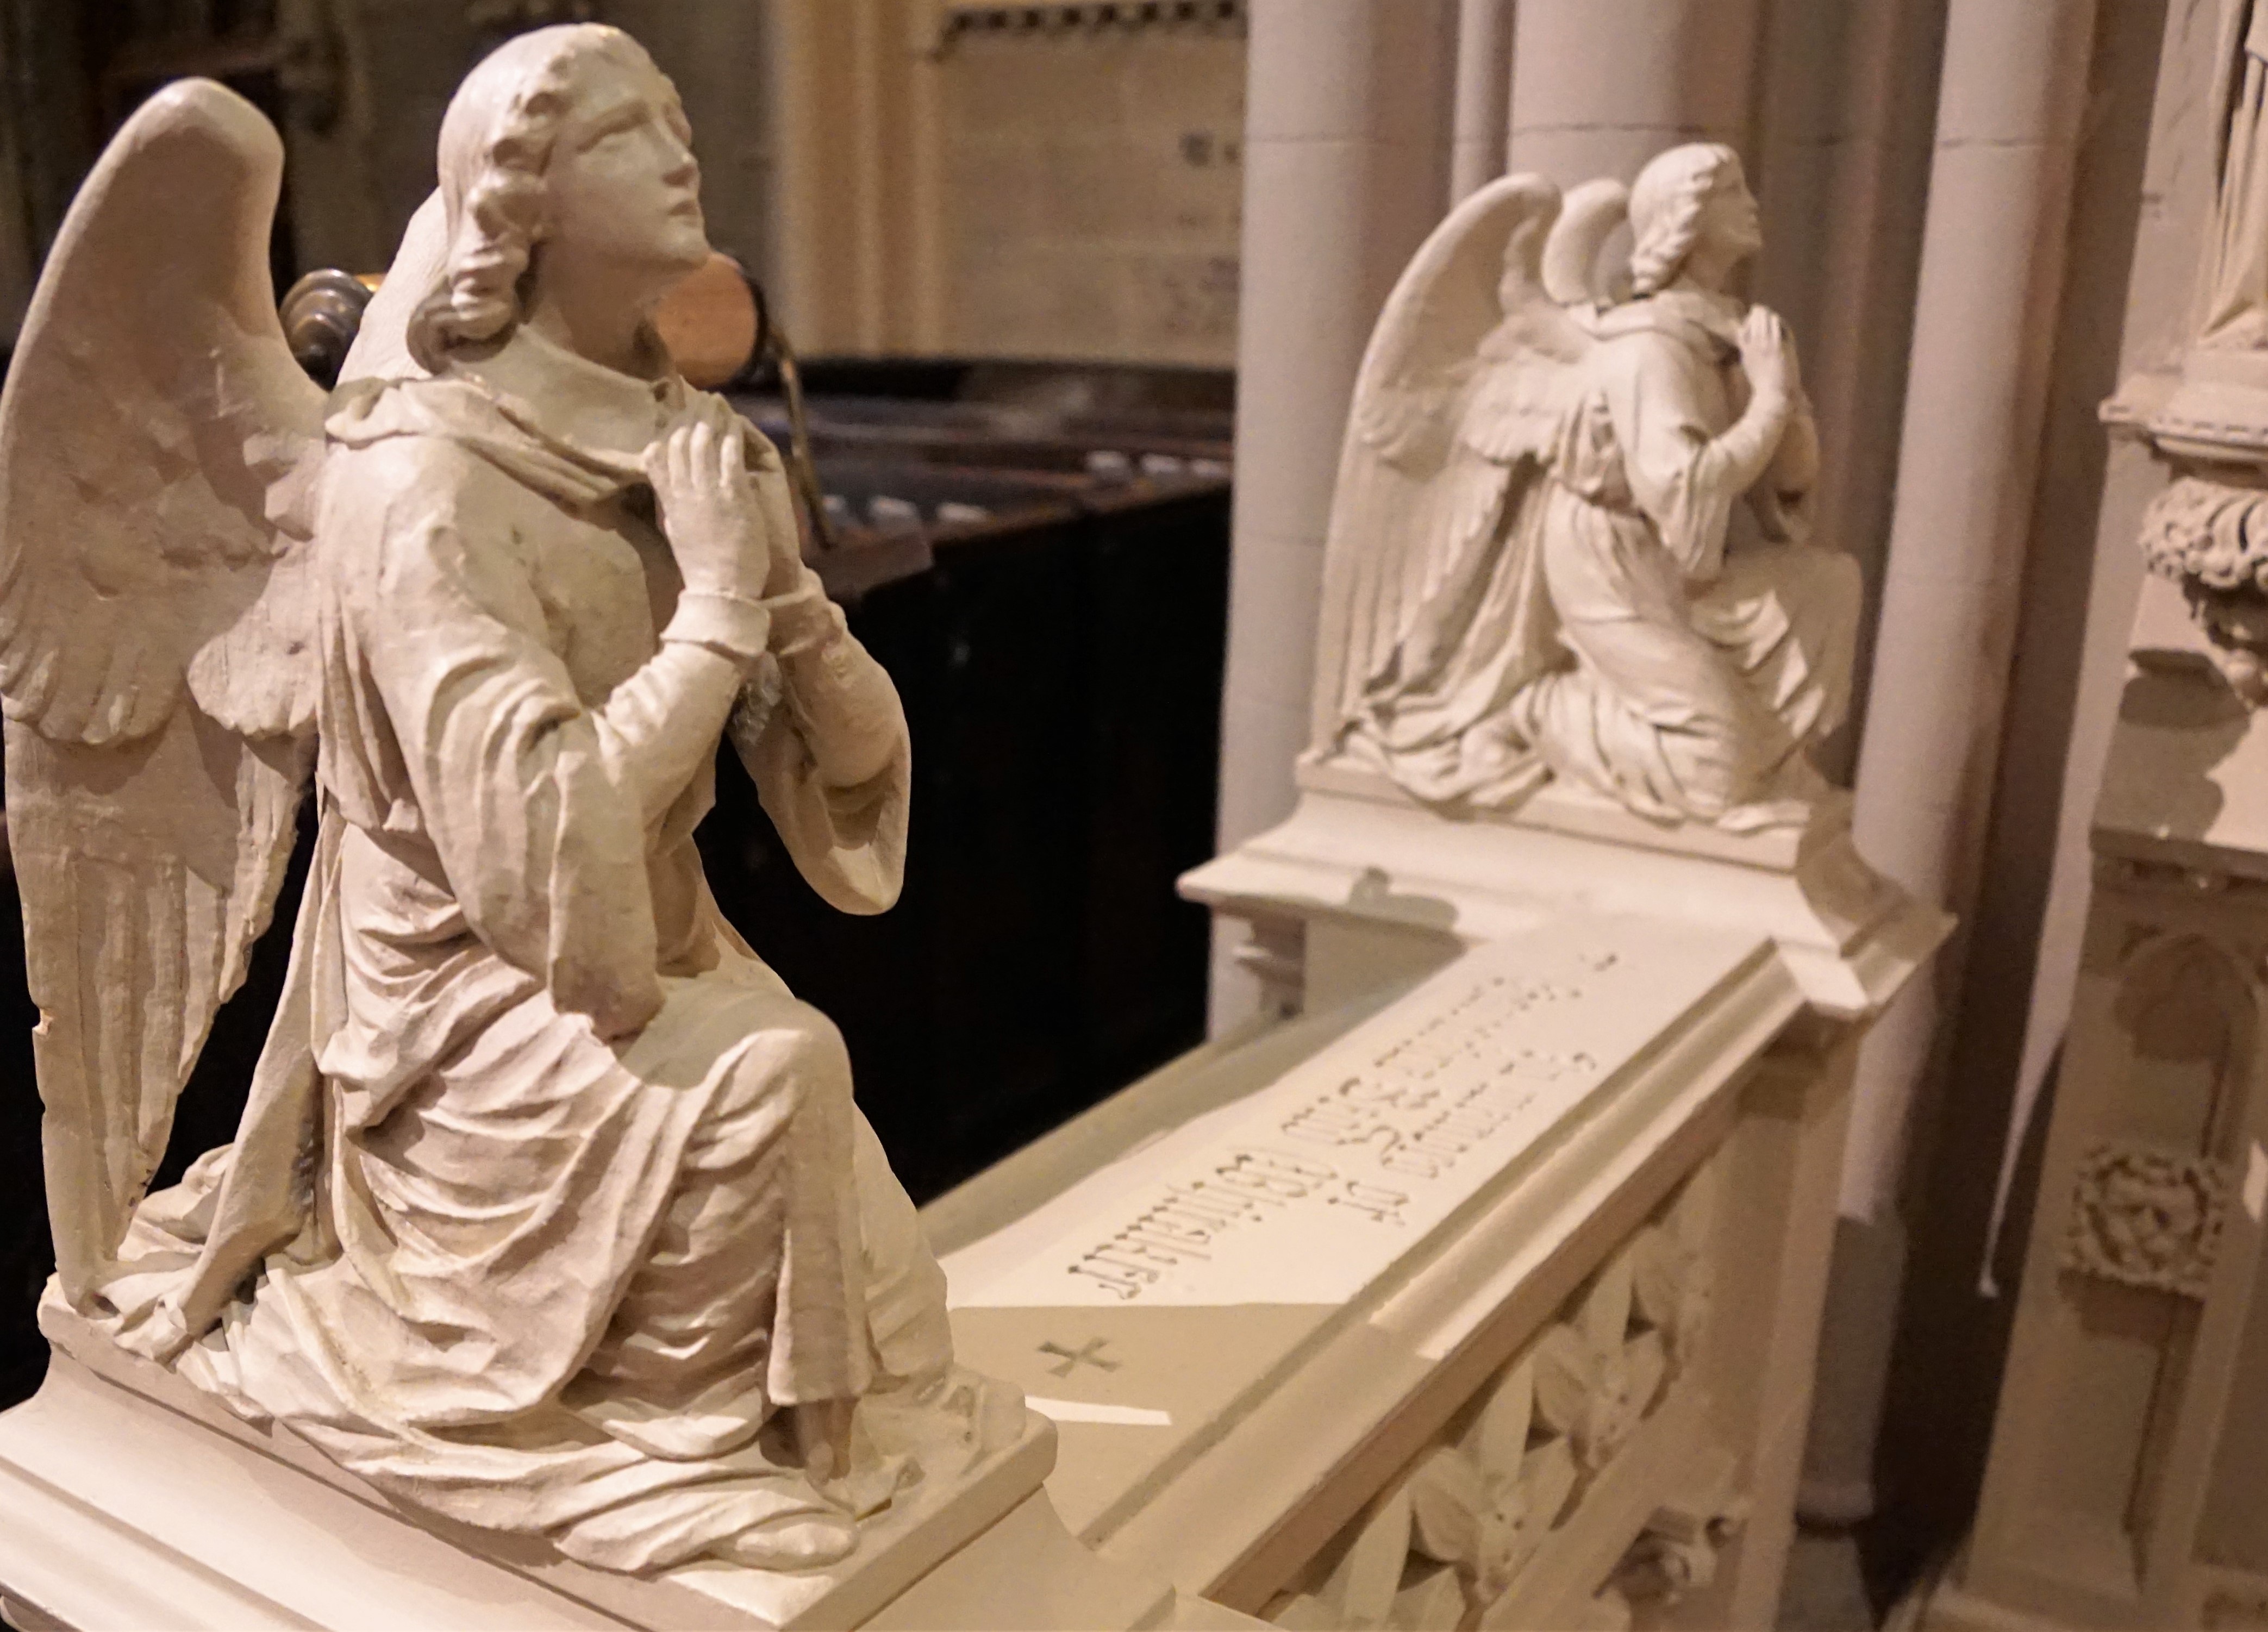
new york, monument, statue, church, sculpture, angel, art, temple, tourist attraction, carving, stone carving, ancient history, classical sculpture